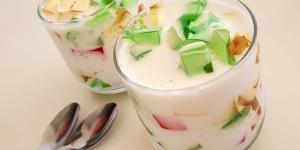
gelatina mosaico con queso crema